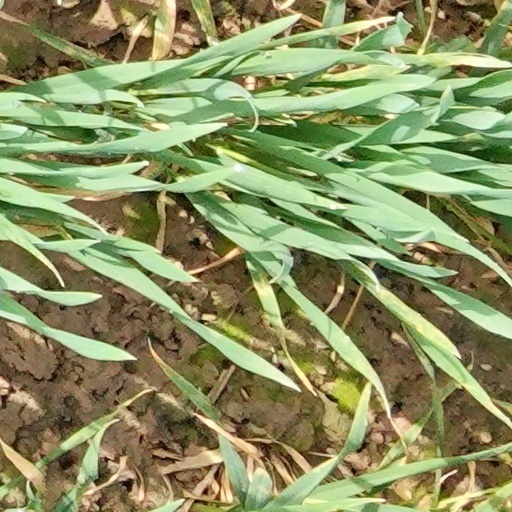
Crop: wheat